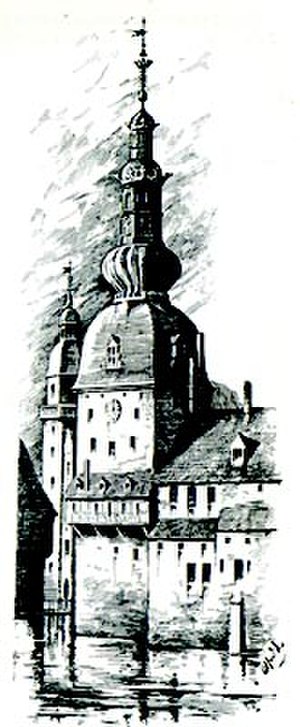
Blåtårn (Københavns Slot)
Blåtårn
Blåtårn var et tårn på Københavns Slot. Det formodes at være opført under Erik af Pommern; det eksisterede, da Kong Hans regerede.